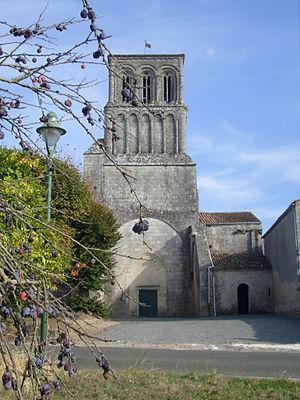
L'église romane de Thézac